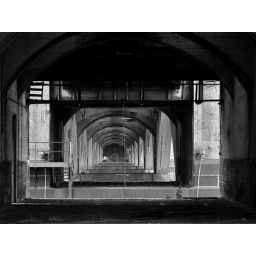
Underneath the green line bridge from Science Park to Lechmere in Boston.